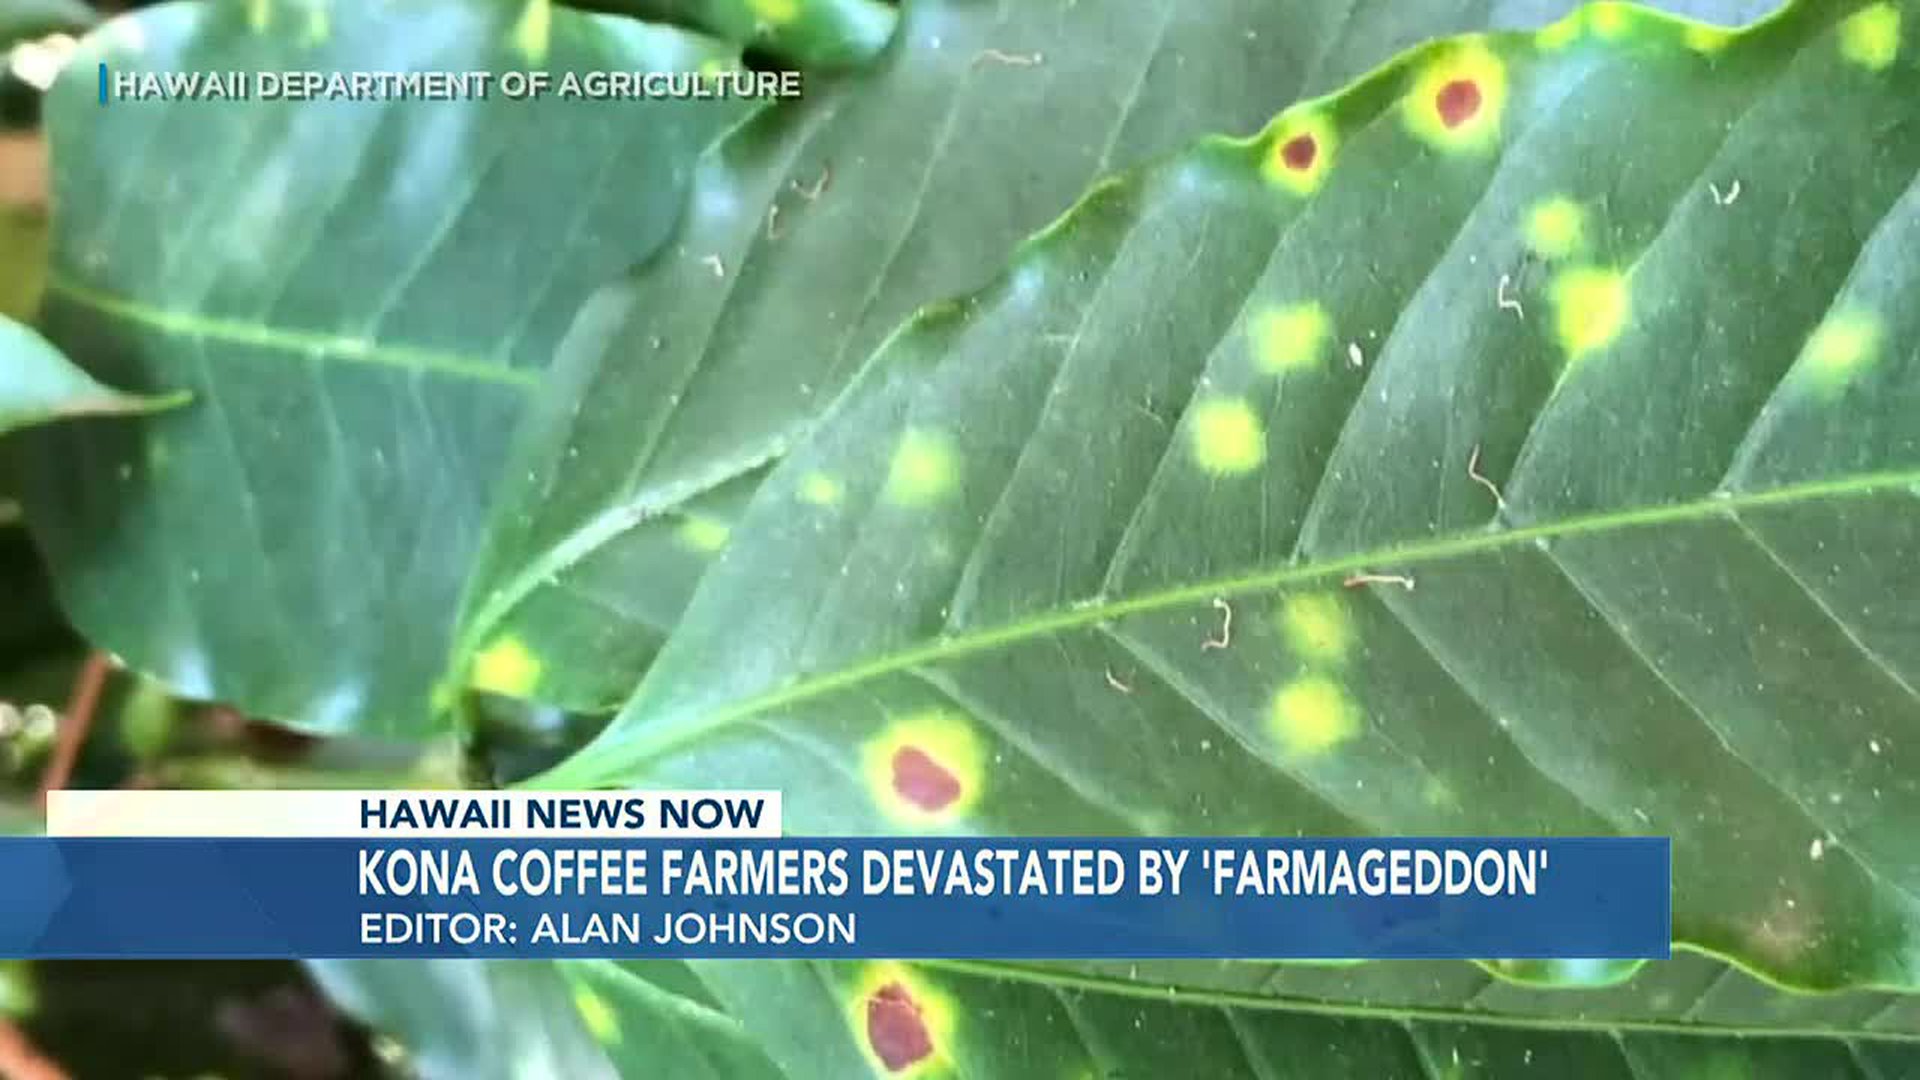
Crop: unknown
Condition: coffee_coffee_rust